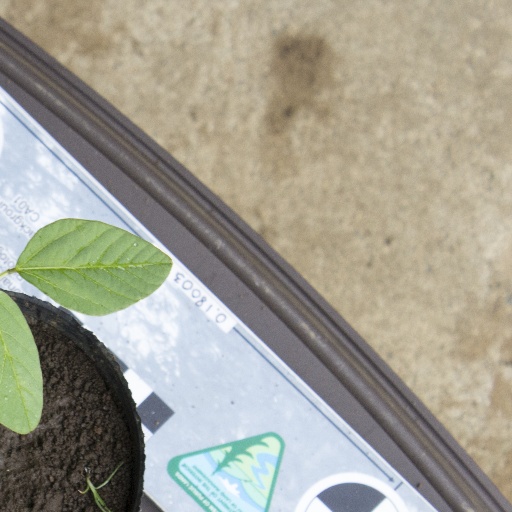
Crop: soybean